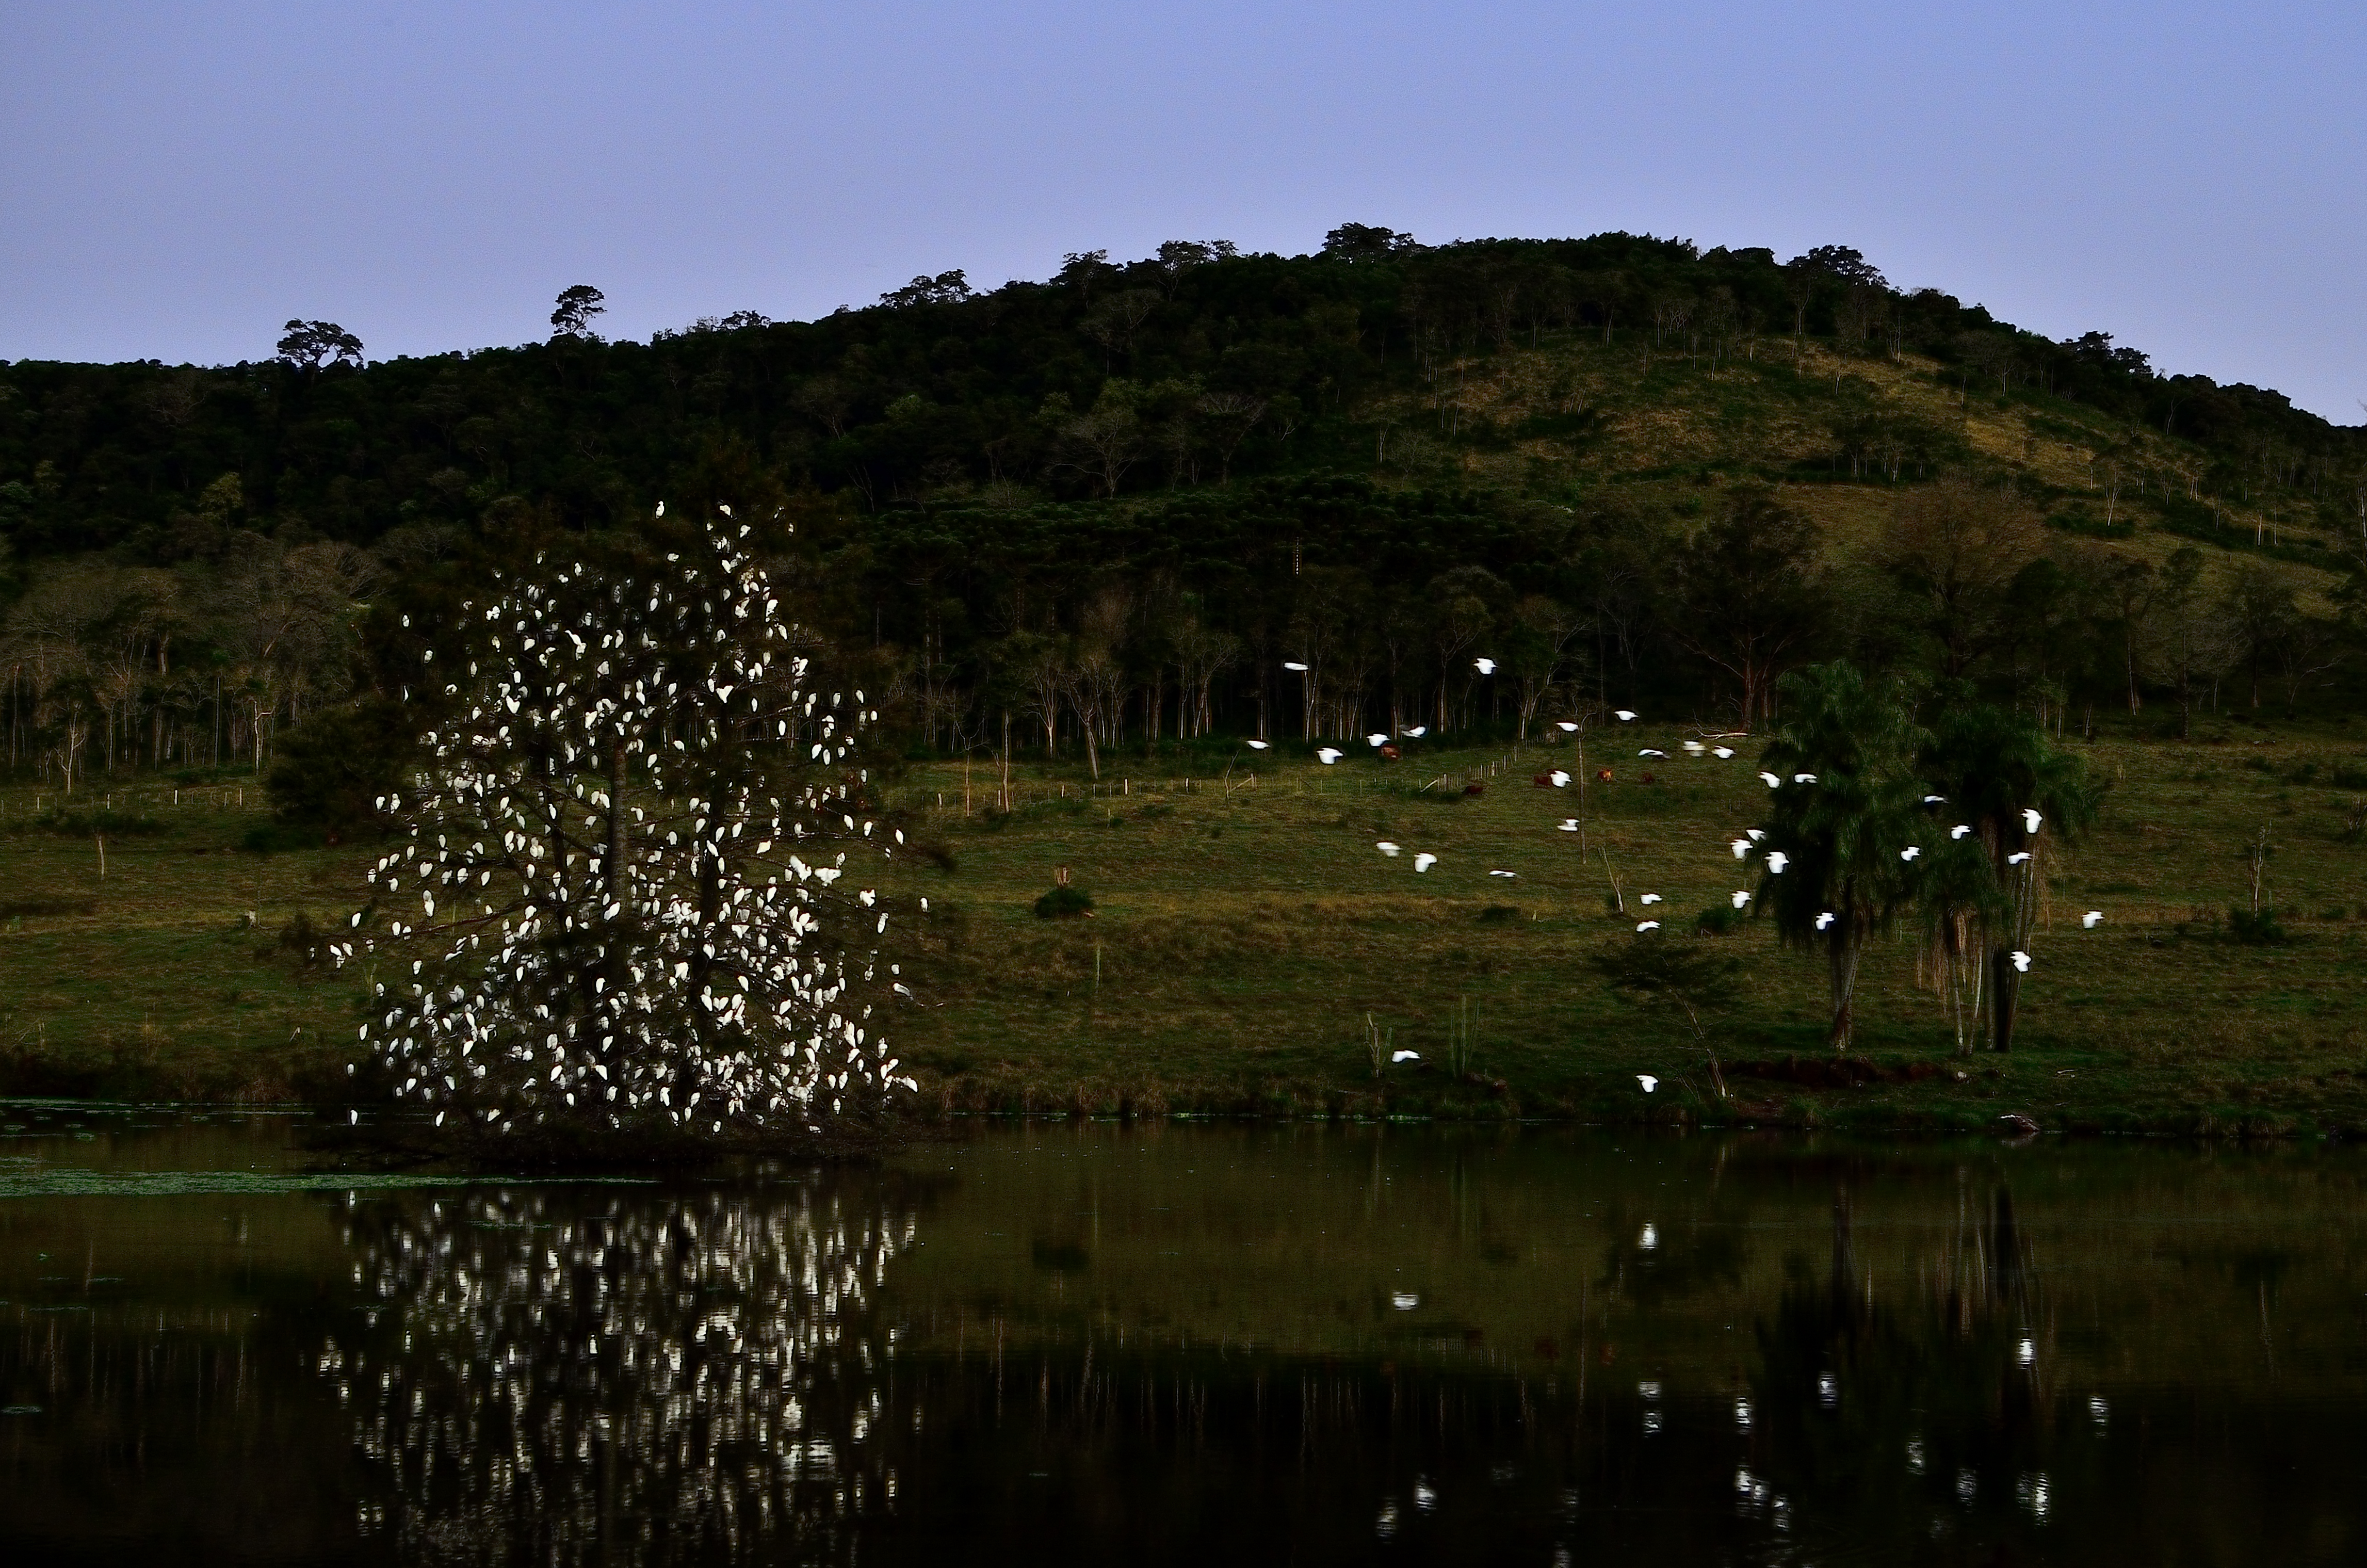
tree, nature, night, morning, dusk, evening, reflection, aves, pino, vuelo, misiones, montecarlo, garza, lago, caraguatay, woody plant